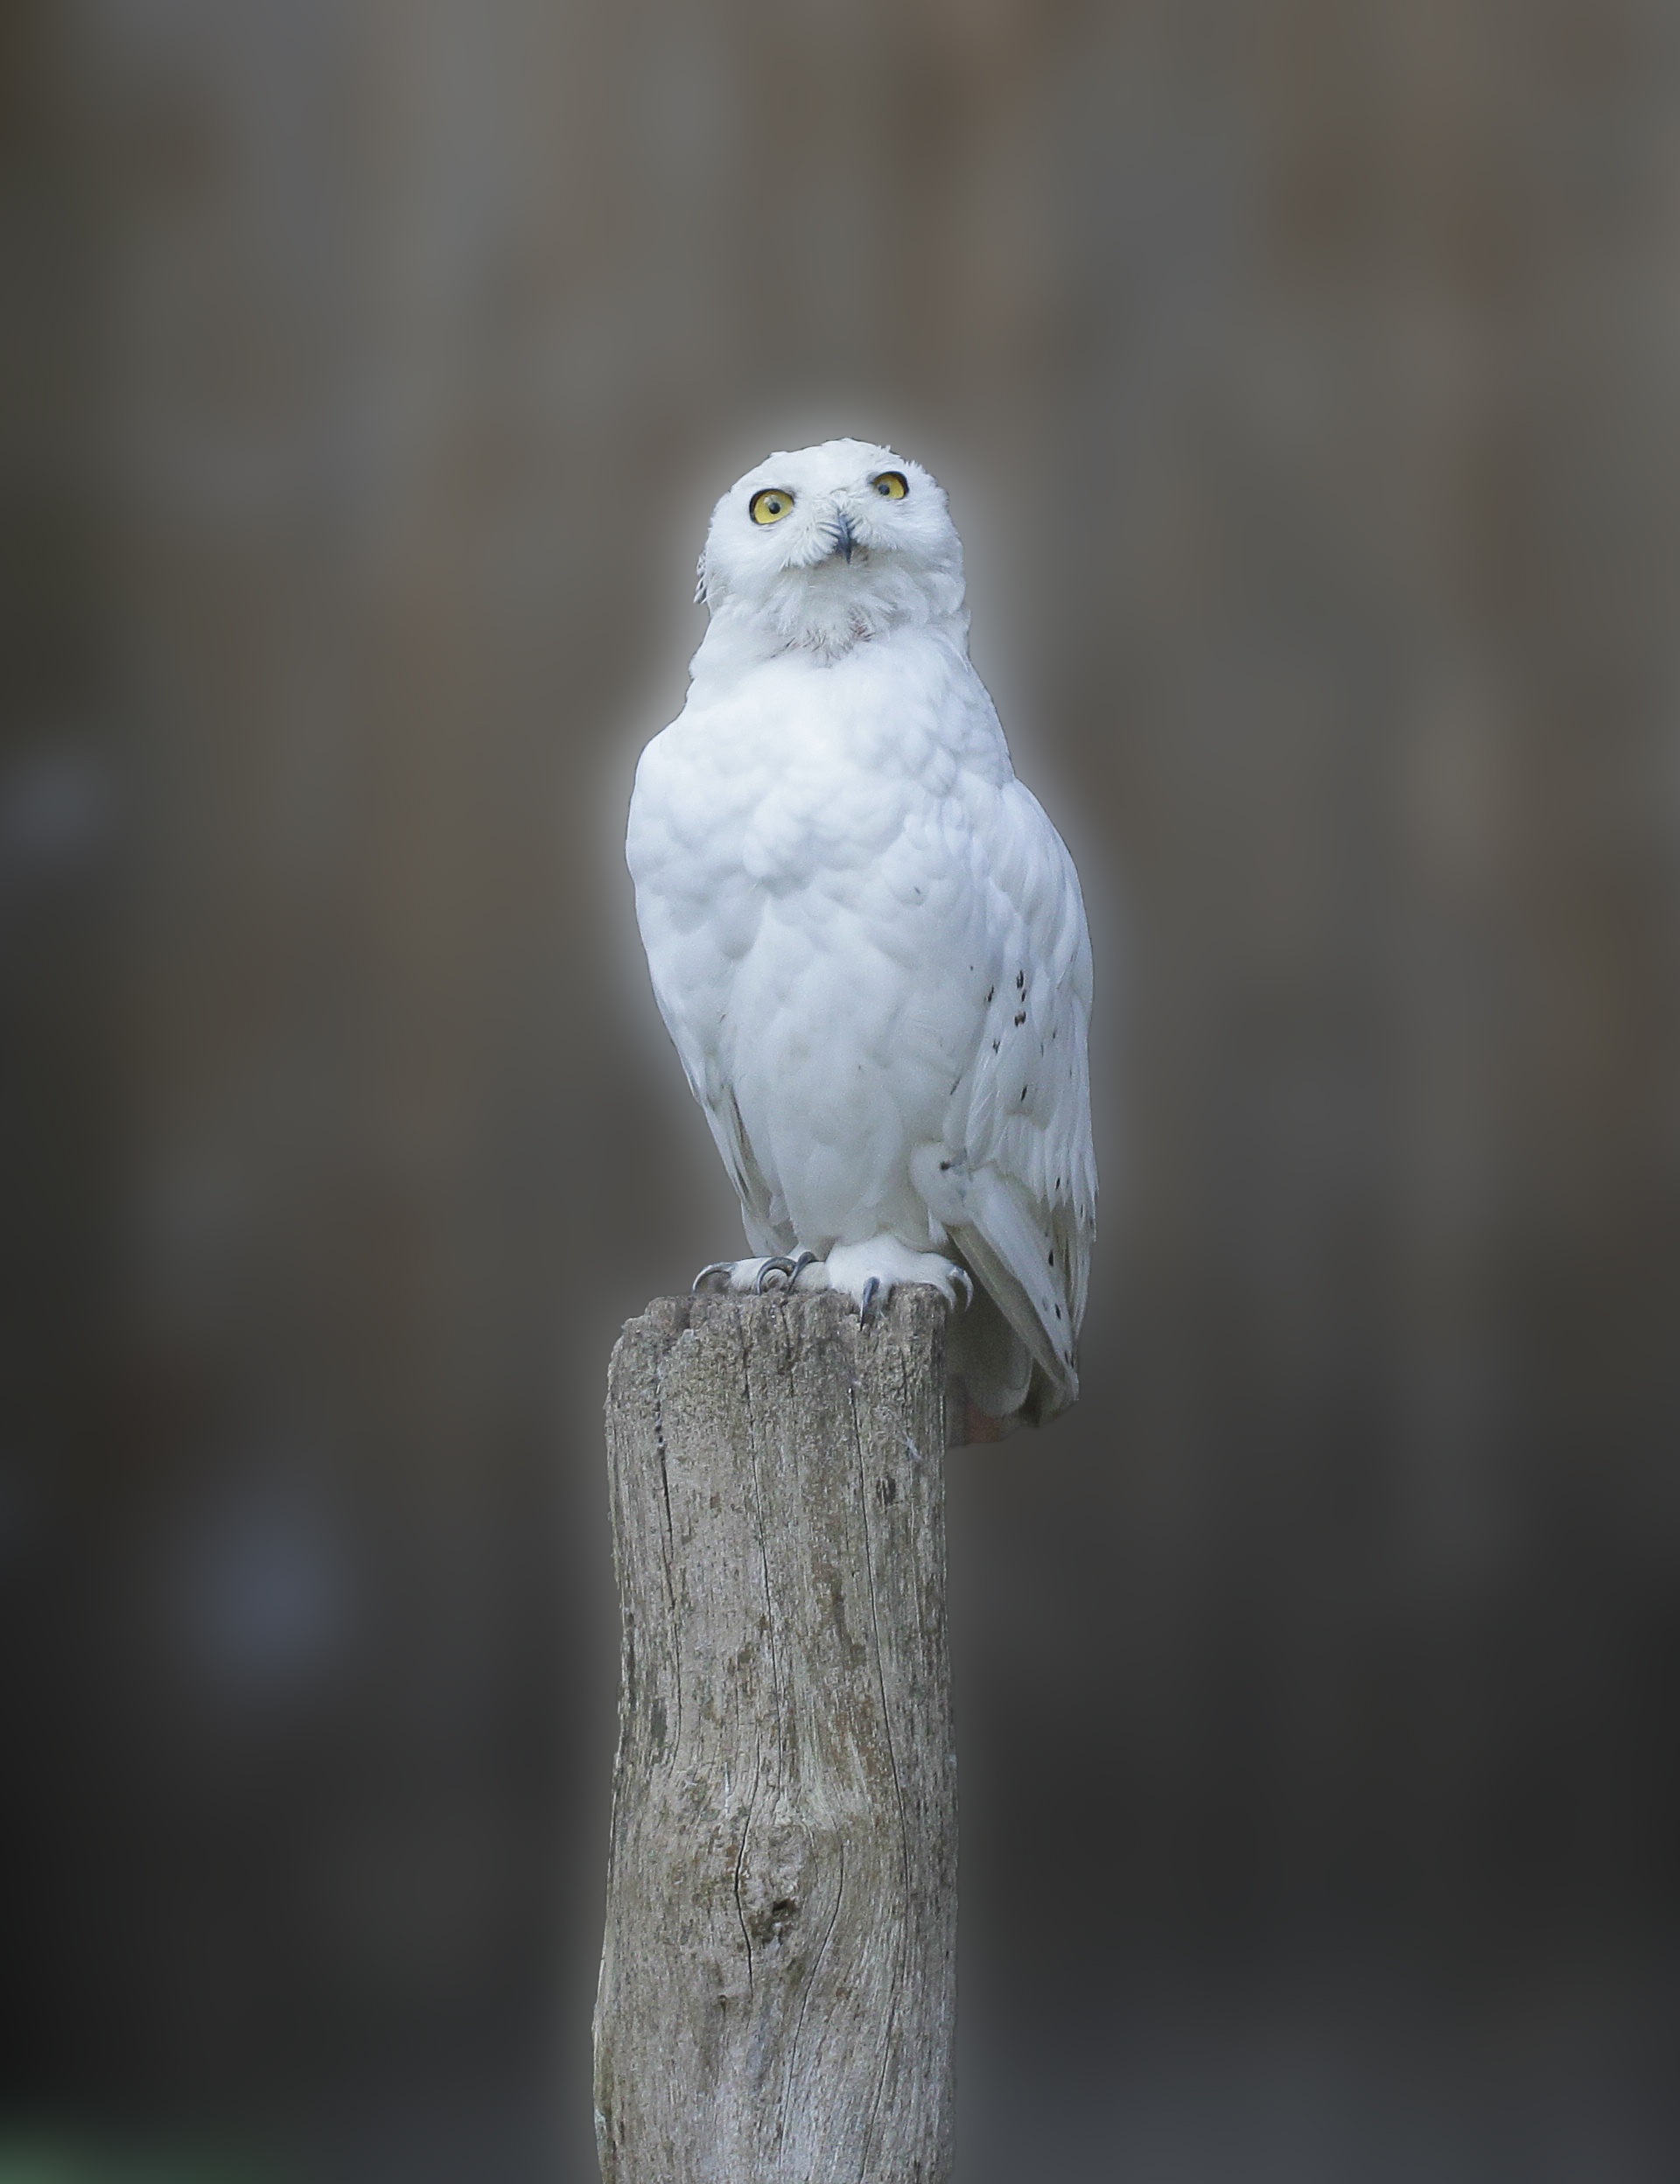
nature, bird, wing, white, mystical, wildlife, beak, owl, fauna, plumage, harry potter, bird of prey, snowy owl, close up, vertebrate, beautiful, elegant, falcon, animal world, animal recording, perching bird, accipitriformes